Leonello d'Este

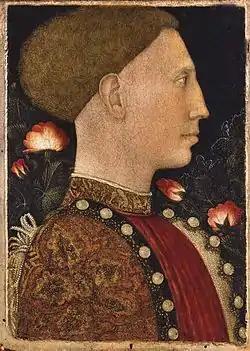
Portrait of Leonello d'Este (c. 1444), painted by: Antonio di Puccio Pisanello

Leonello d'Este (also spelled Lionello; 21 September 1407 – 1 October 1450) was Marquess of Ferrara, Modena, and Reggio Emilia from 1441 to 1450. Despite the presence of legitimate children, Leonello was favoured by his father as his successor. In addition, his virtuous qualities, high level of education, and popularity among the common people as well as his formal papal recognition ultimately made him the most suitable heir.